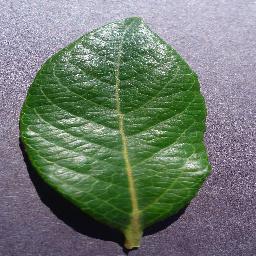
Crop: blueberry
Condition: healthy